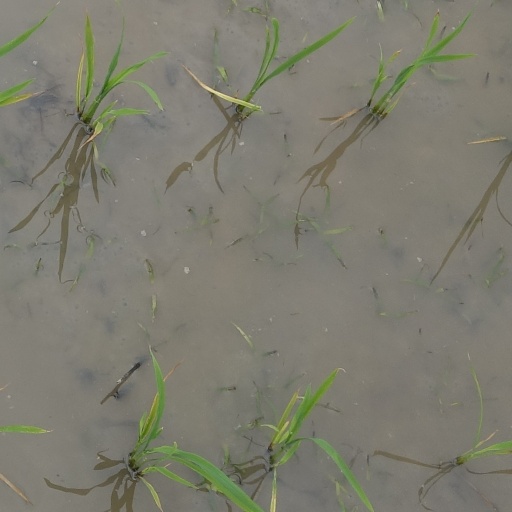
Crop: rice